Moritz von Strachwitz

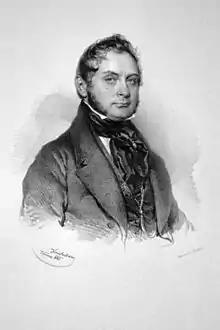
Moritz von Strachwitz

Moritz Karl Wilhelm Anton Graf von Strachwitz (13 March 182211 December 1847) was a German lyric poet.